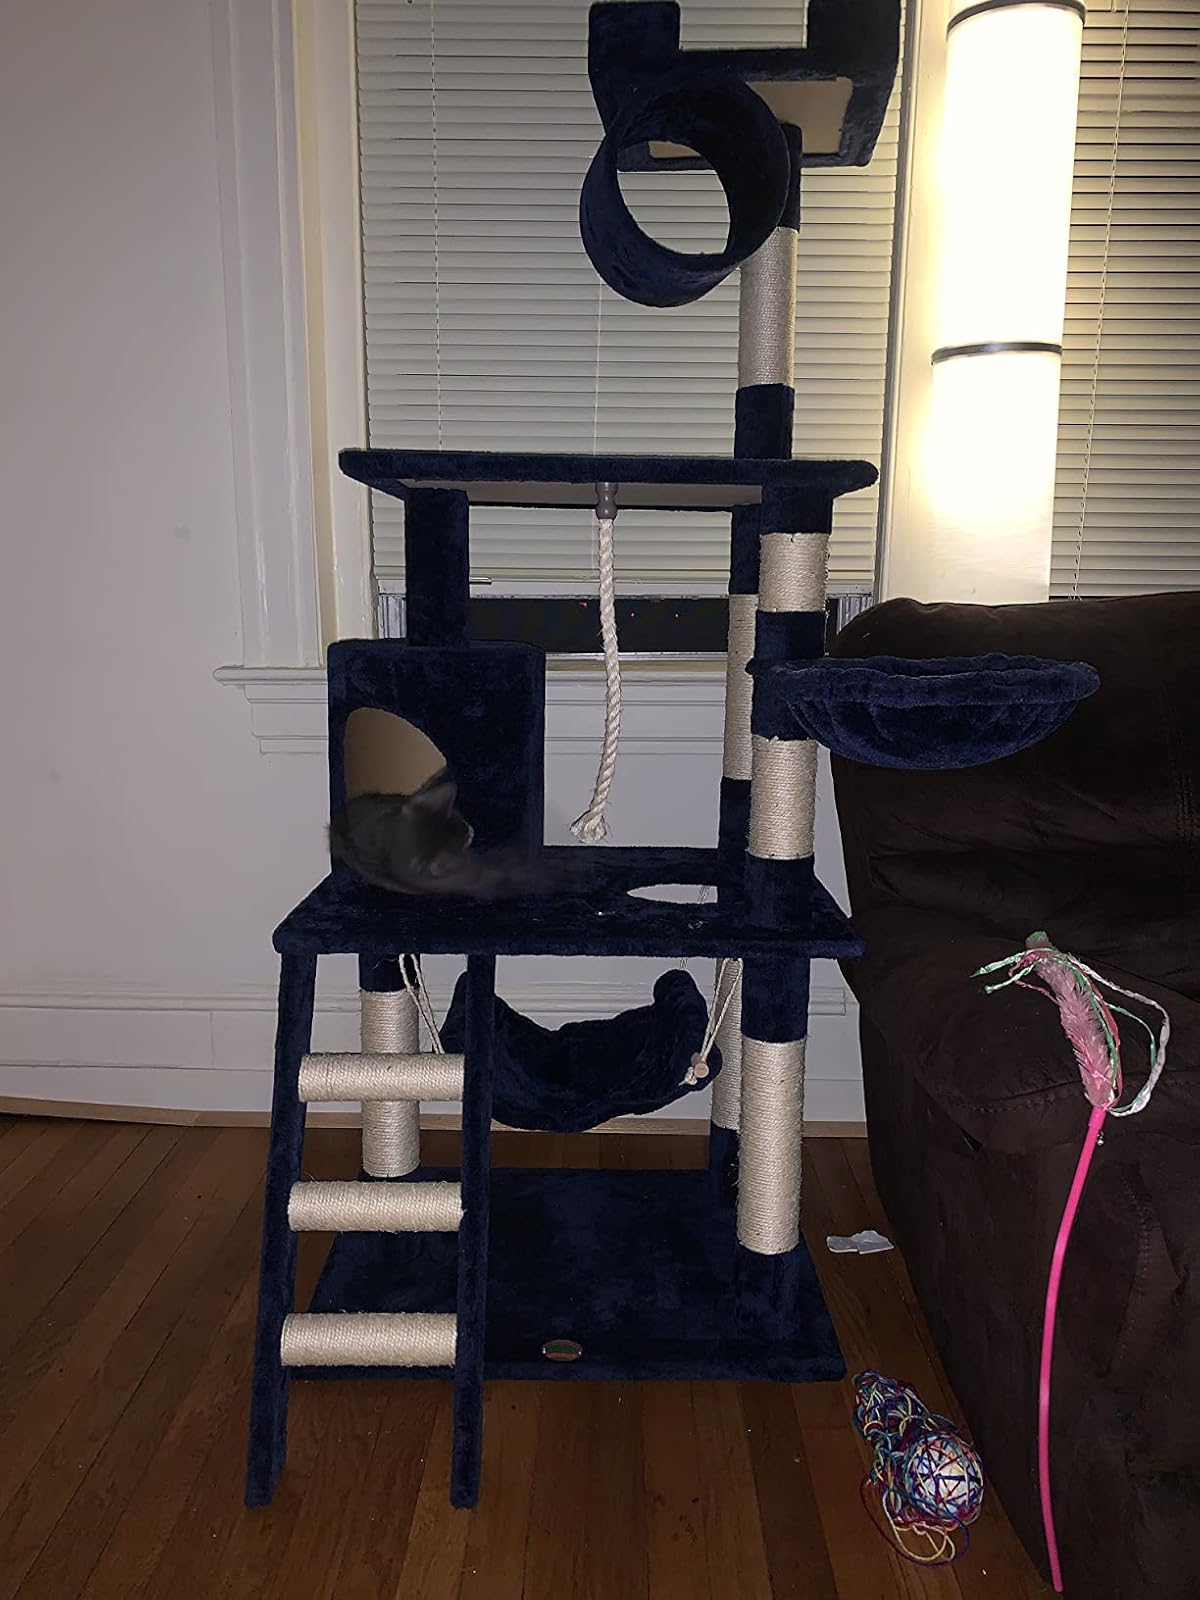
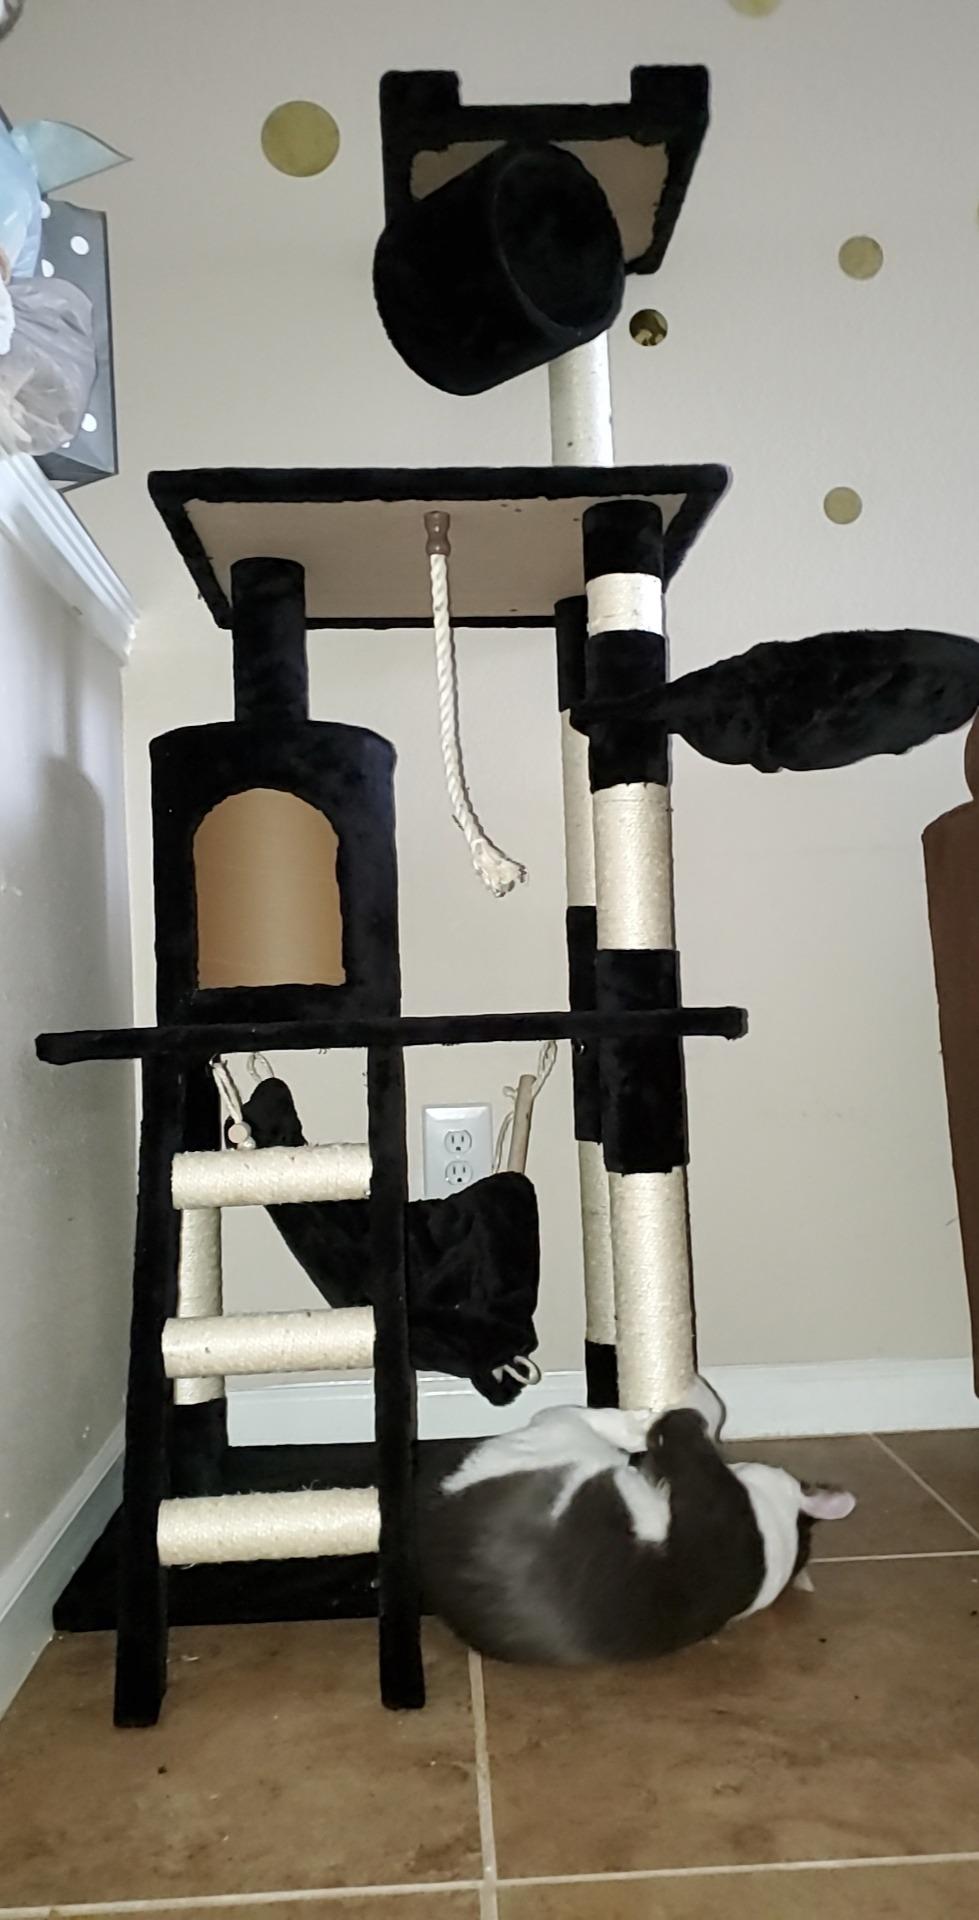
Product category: items_cat tree
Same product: no